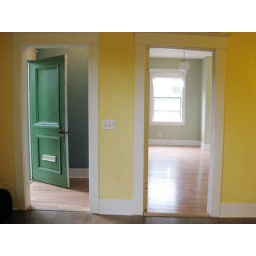
Photo taken while standing in the living room. That's the dining room through the door on the right.